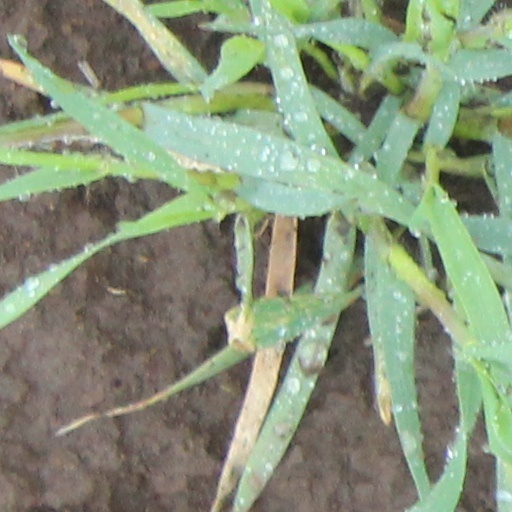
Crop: wheat